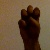
The image shows a hand gesture representing the letter 'E' in Indian Sign Language.